Deduction board game

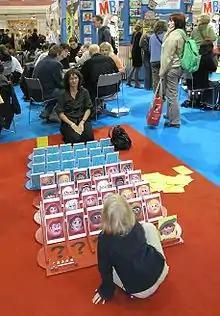

Deduction board games are a genre of board game in which the players must use deductive reasoning and logic in order to win the game. While many games, such as bridge or poker require the use of deductive reasoning to some degree, deduction board games feature deductive reasoning as their central mechanic.